Unfavorable Semicircle

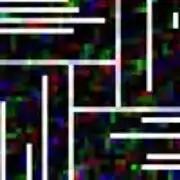
Screenshot of "♐DELOCK", one of Unfavorable Semicircle's most famous videos

Unfavorable Semicircle is a defunct 2015 YouTube channel that garnered attention due to the high volume and unusual nature of the published videos, usually featuring distorted audio and graphics. The channel was suspended in February 2016 shortly after the BBC reported on the channel.